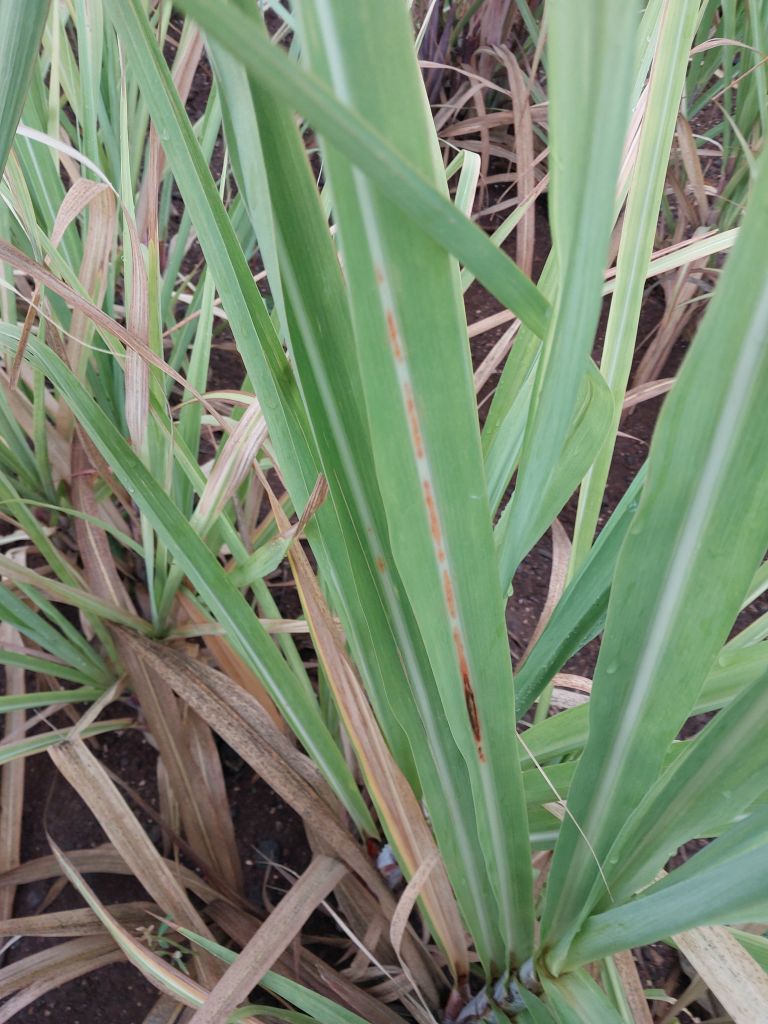
Label: Brown Spot